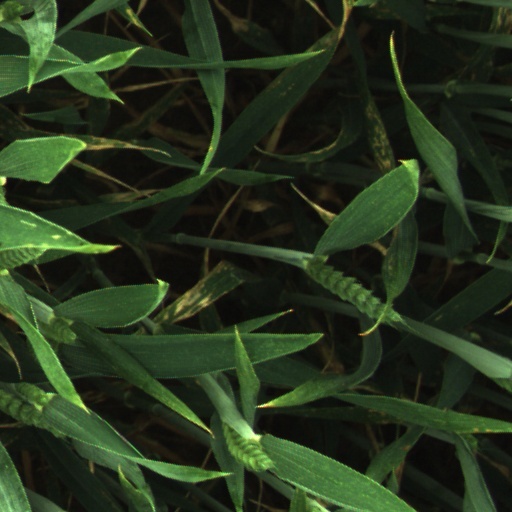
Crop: wheat